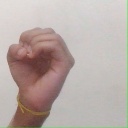
अक्षर: ऊ